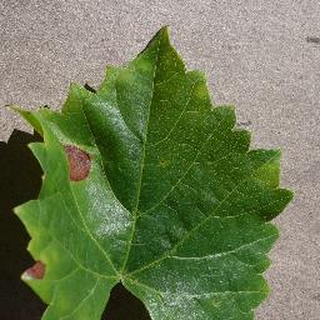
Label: grape_black_rot